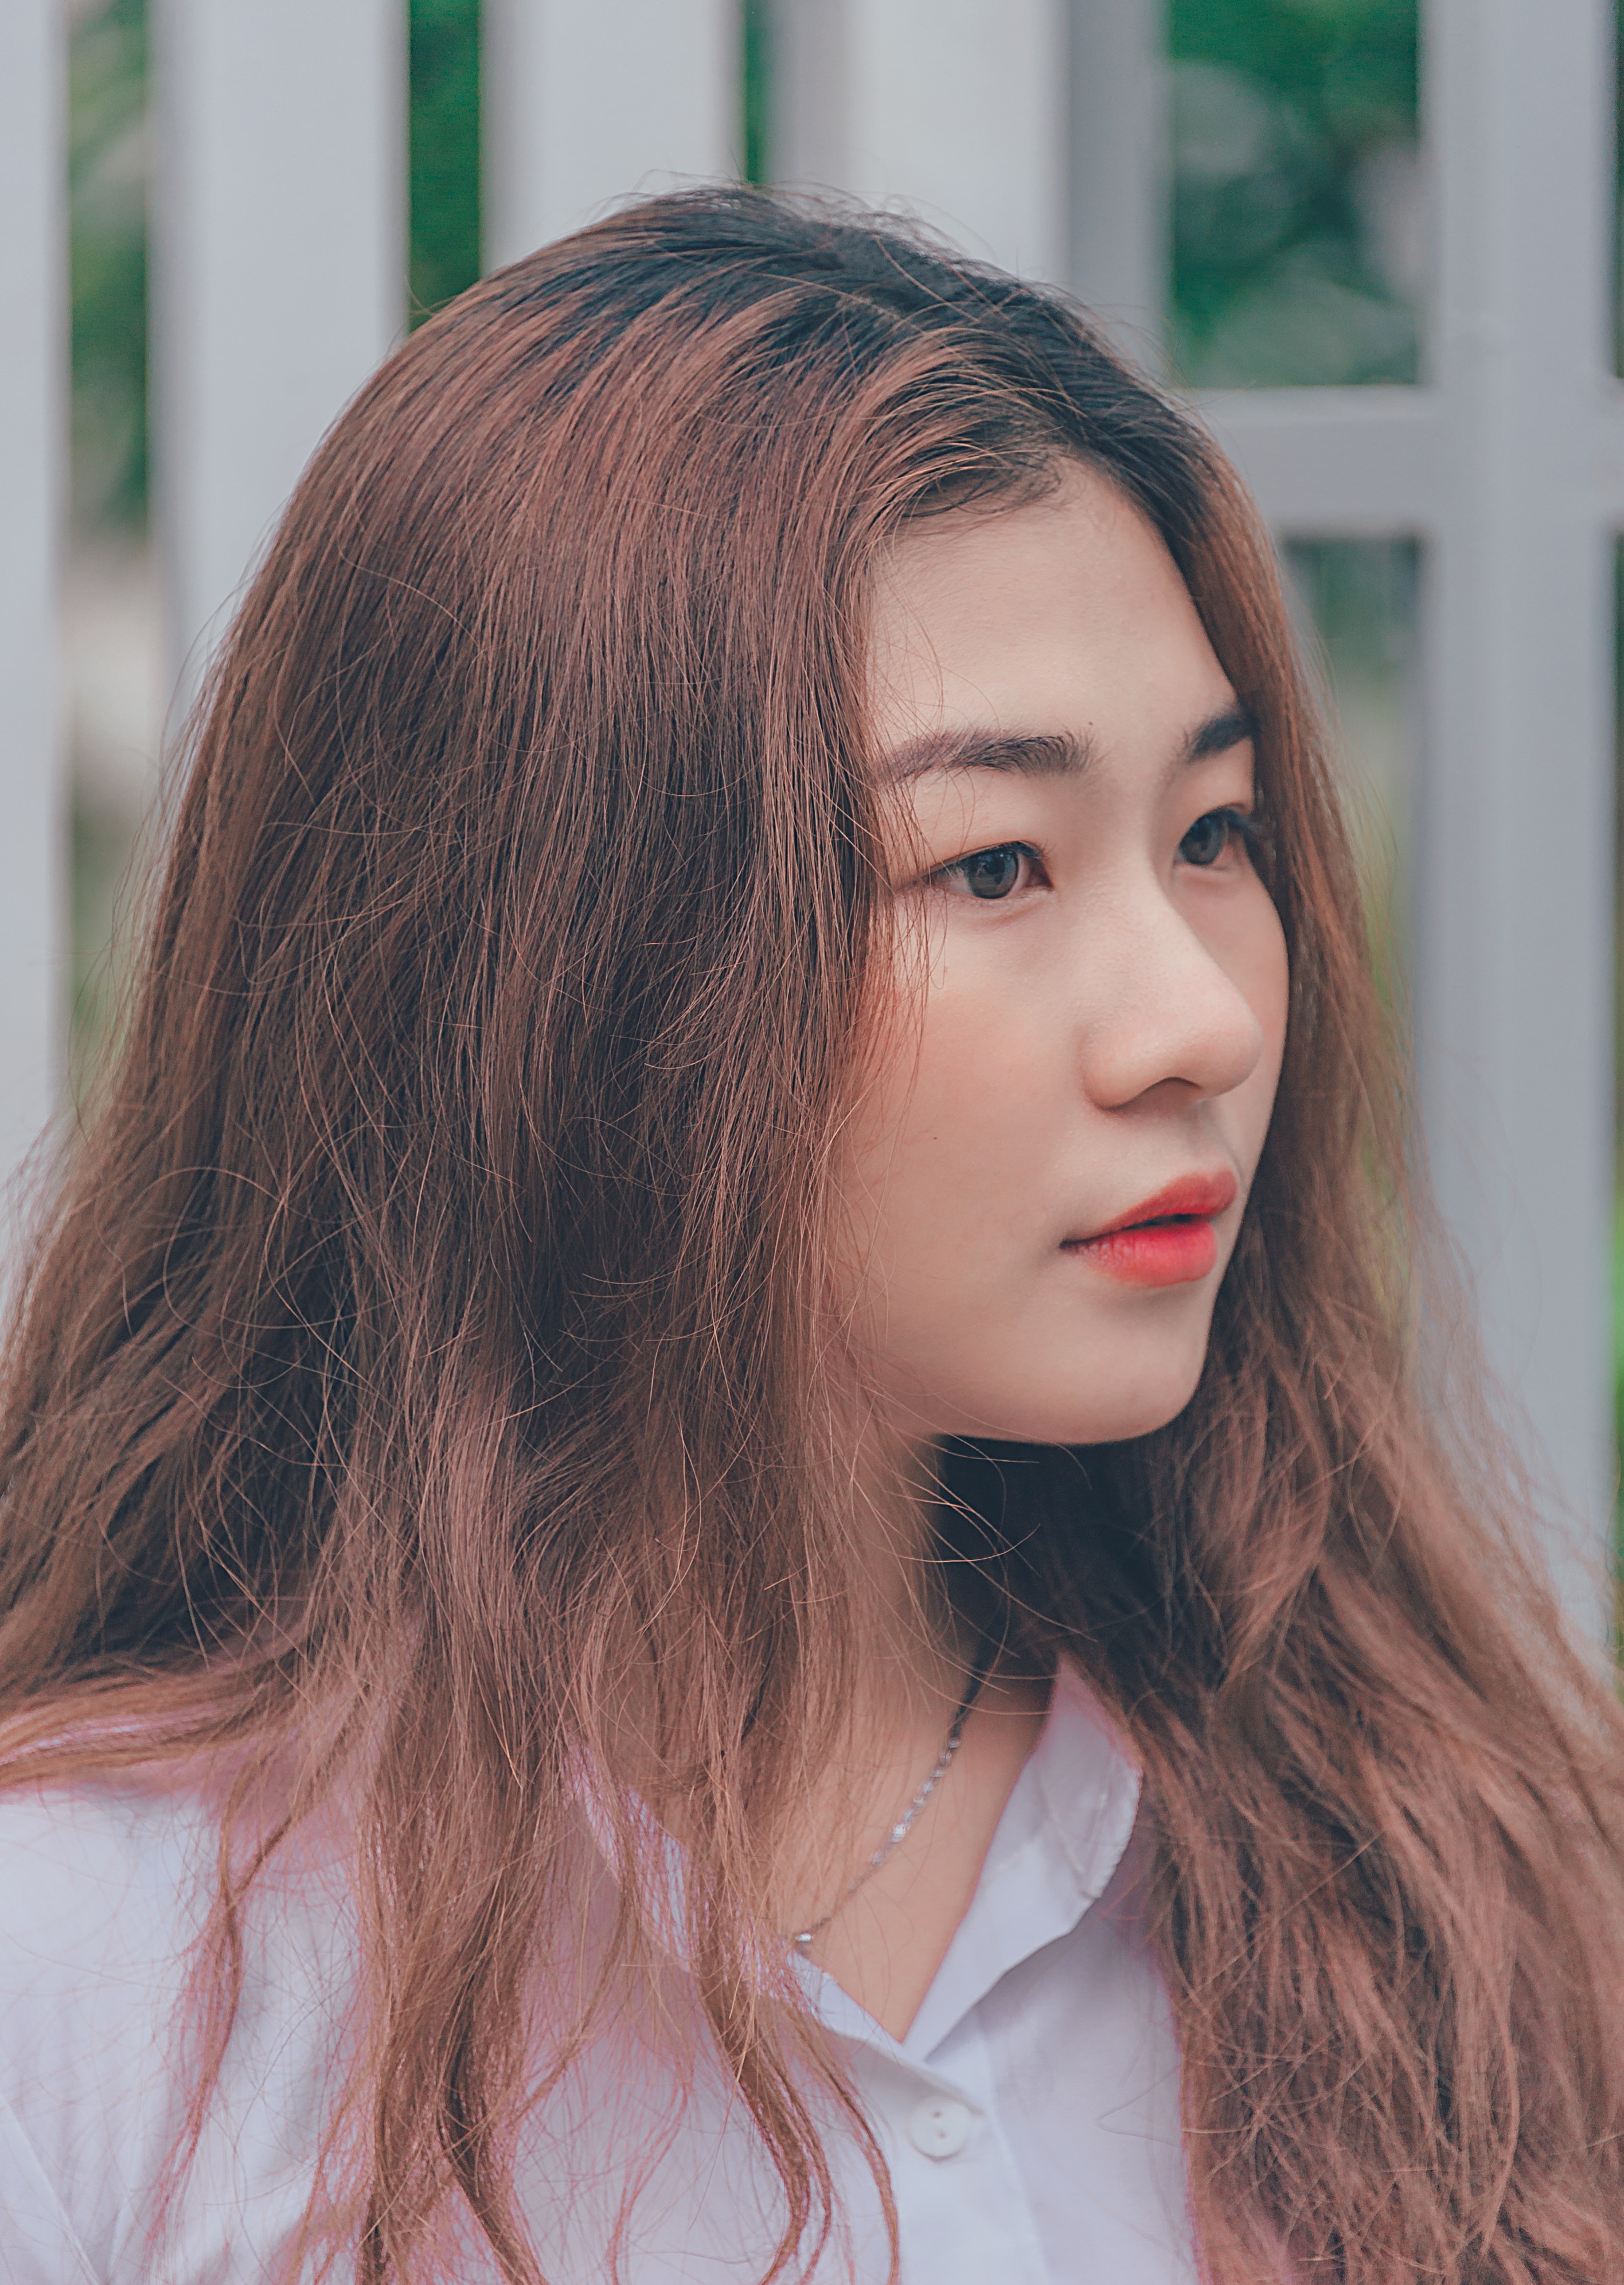
hair, face, hairstyle, lip, hair coloring, brown hair, long hair, chin, beauty, eyebrow, layered hair, forehead, blond, Step cutting, eye, feathered hair, black hair, bangs, eyelash, hair care, jaw, smile, model, liver